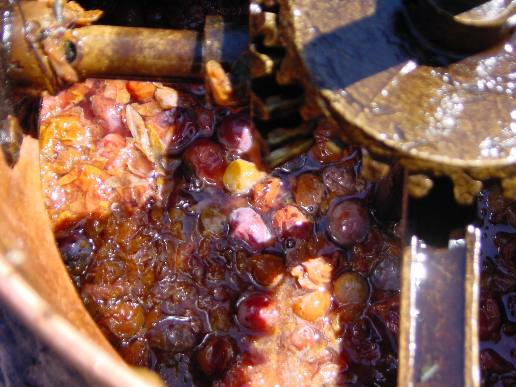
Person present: No